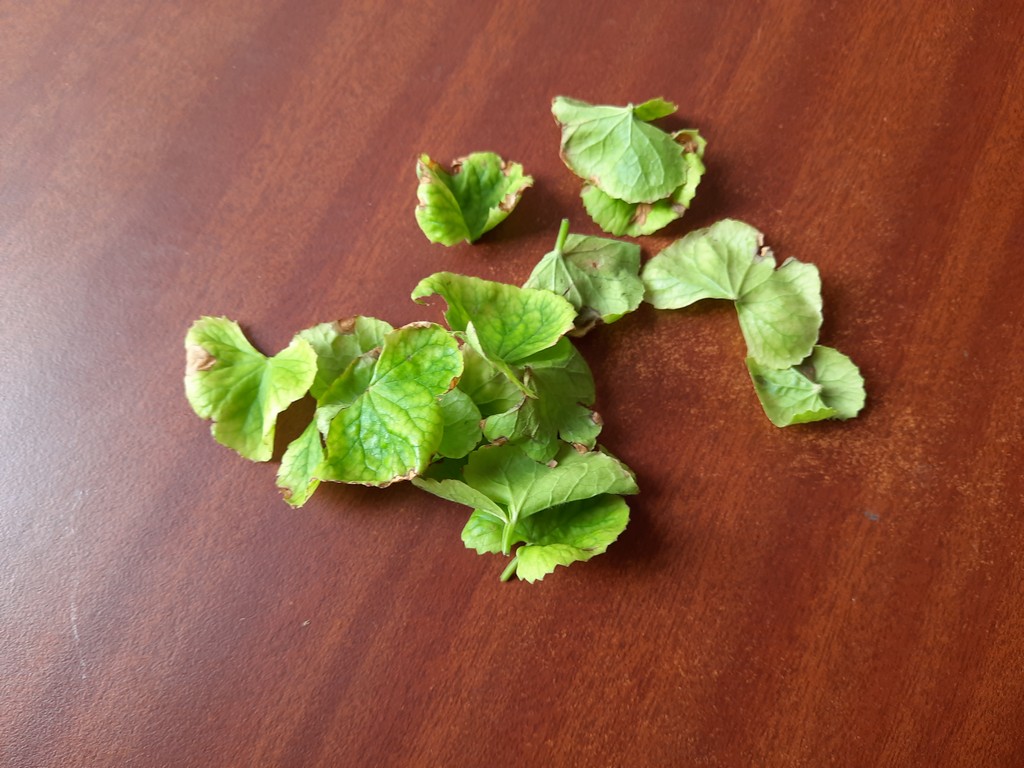
Label: Unhealthy